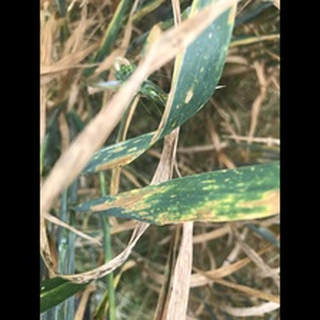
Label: wheat_septoria